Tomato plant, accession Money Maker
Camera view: vertical (180 deg); turntable rotation: 0 degrees
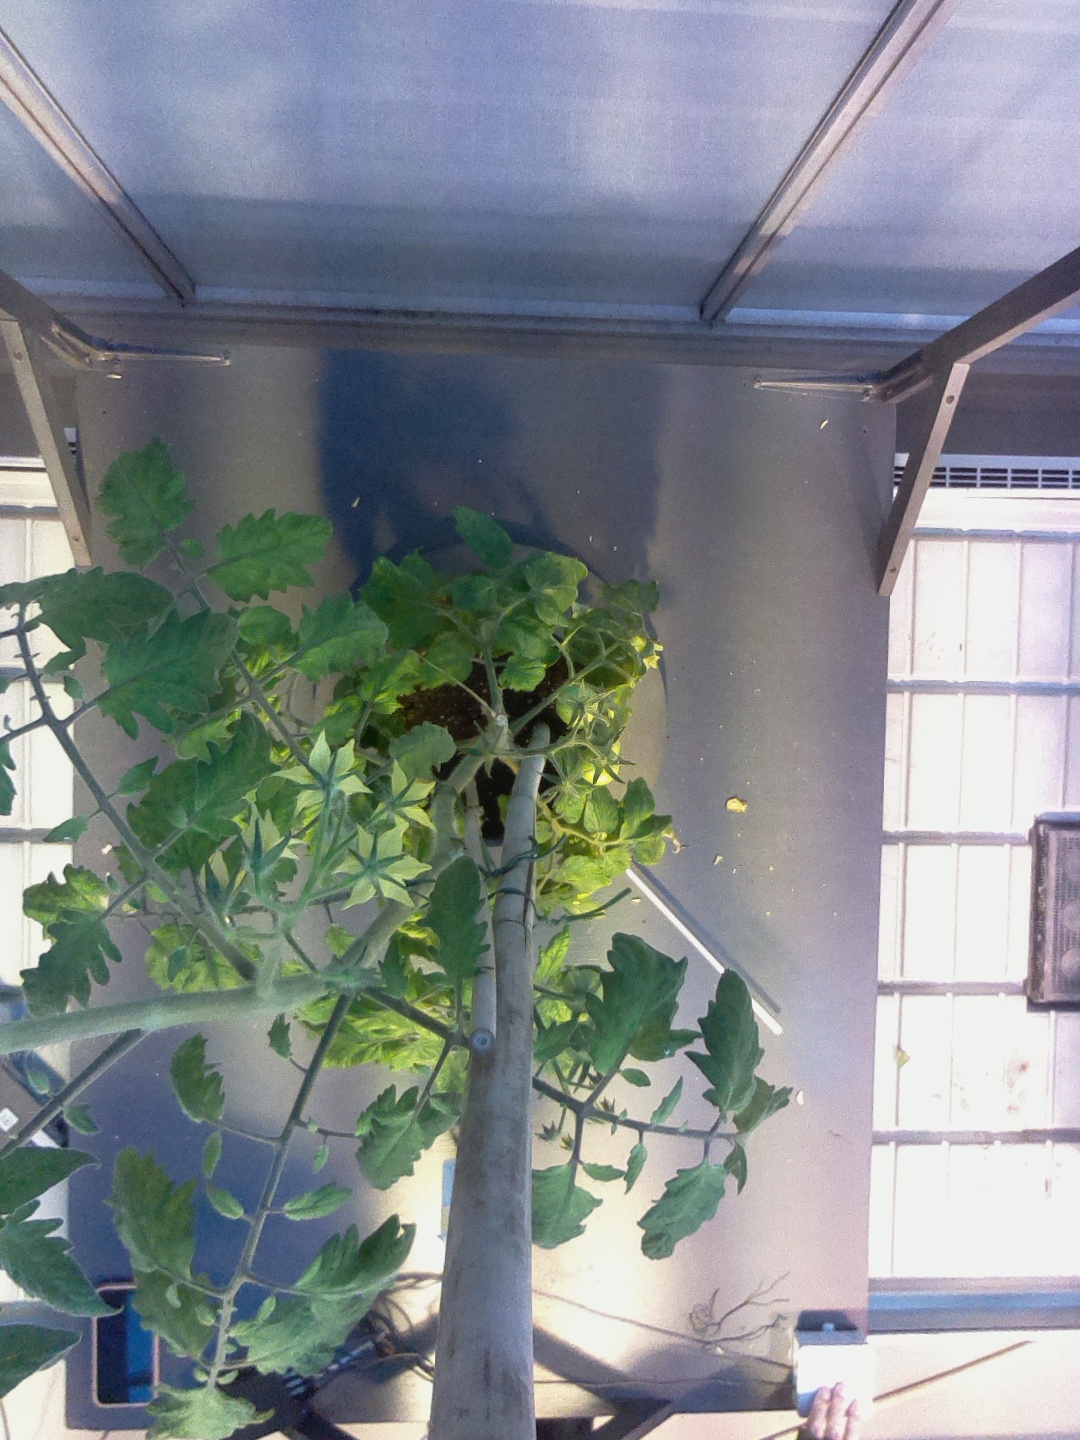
BBCH growth stage 73: 30%-40% of final fruit size